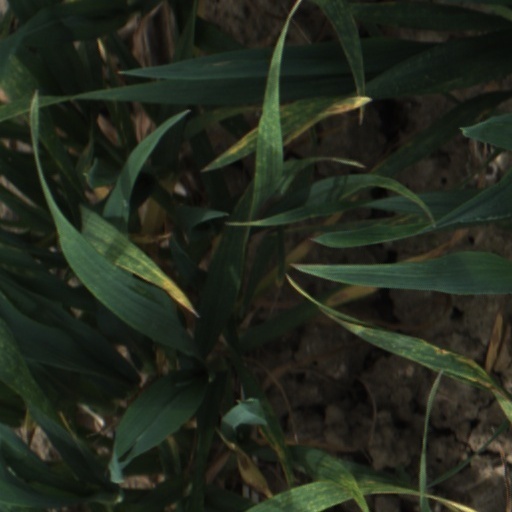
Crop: wheat